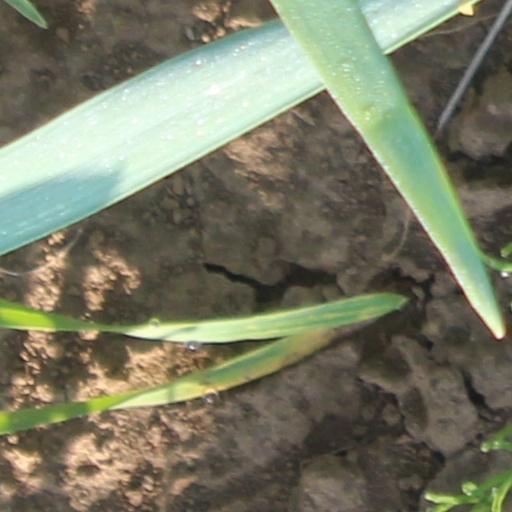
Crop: wheat